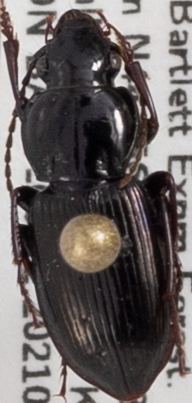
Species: Pterostichus pensylvanicus
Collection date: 2021-05-19
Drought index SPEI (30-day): -0.088
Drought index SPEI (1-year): -1.69
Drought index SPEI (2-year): -0.36